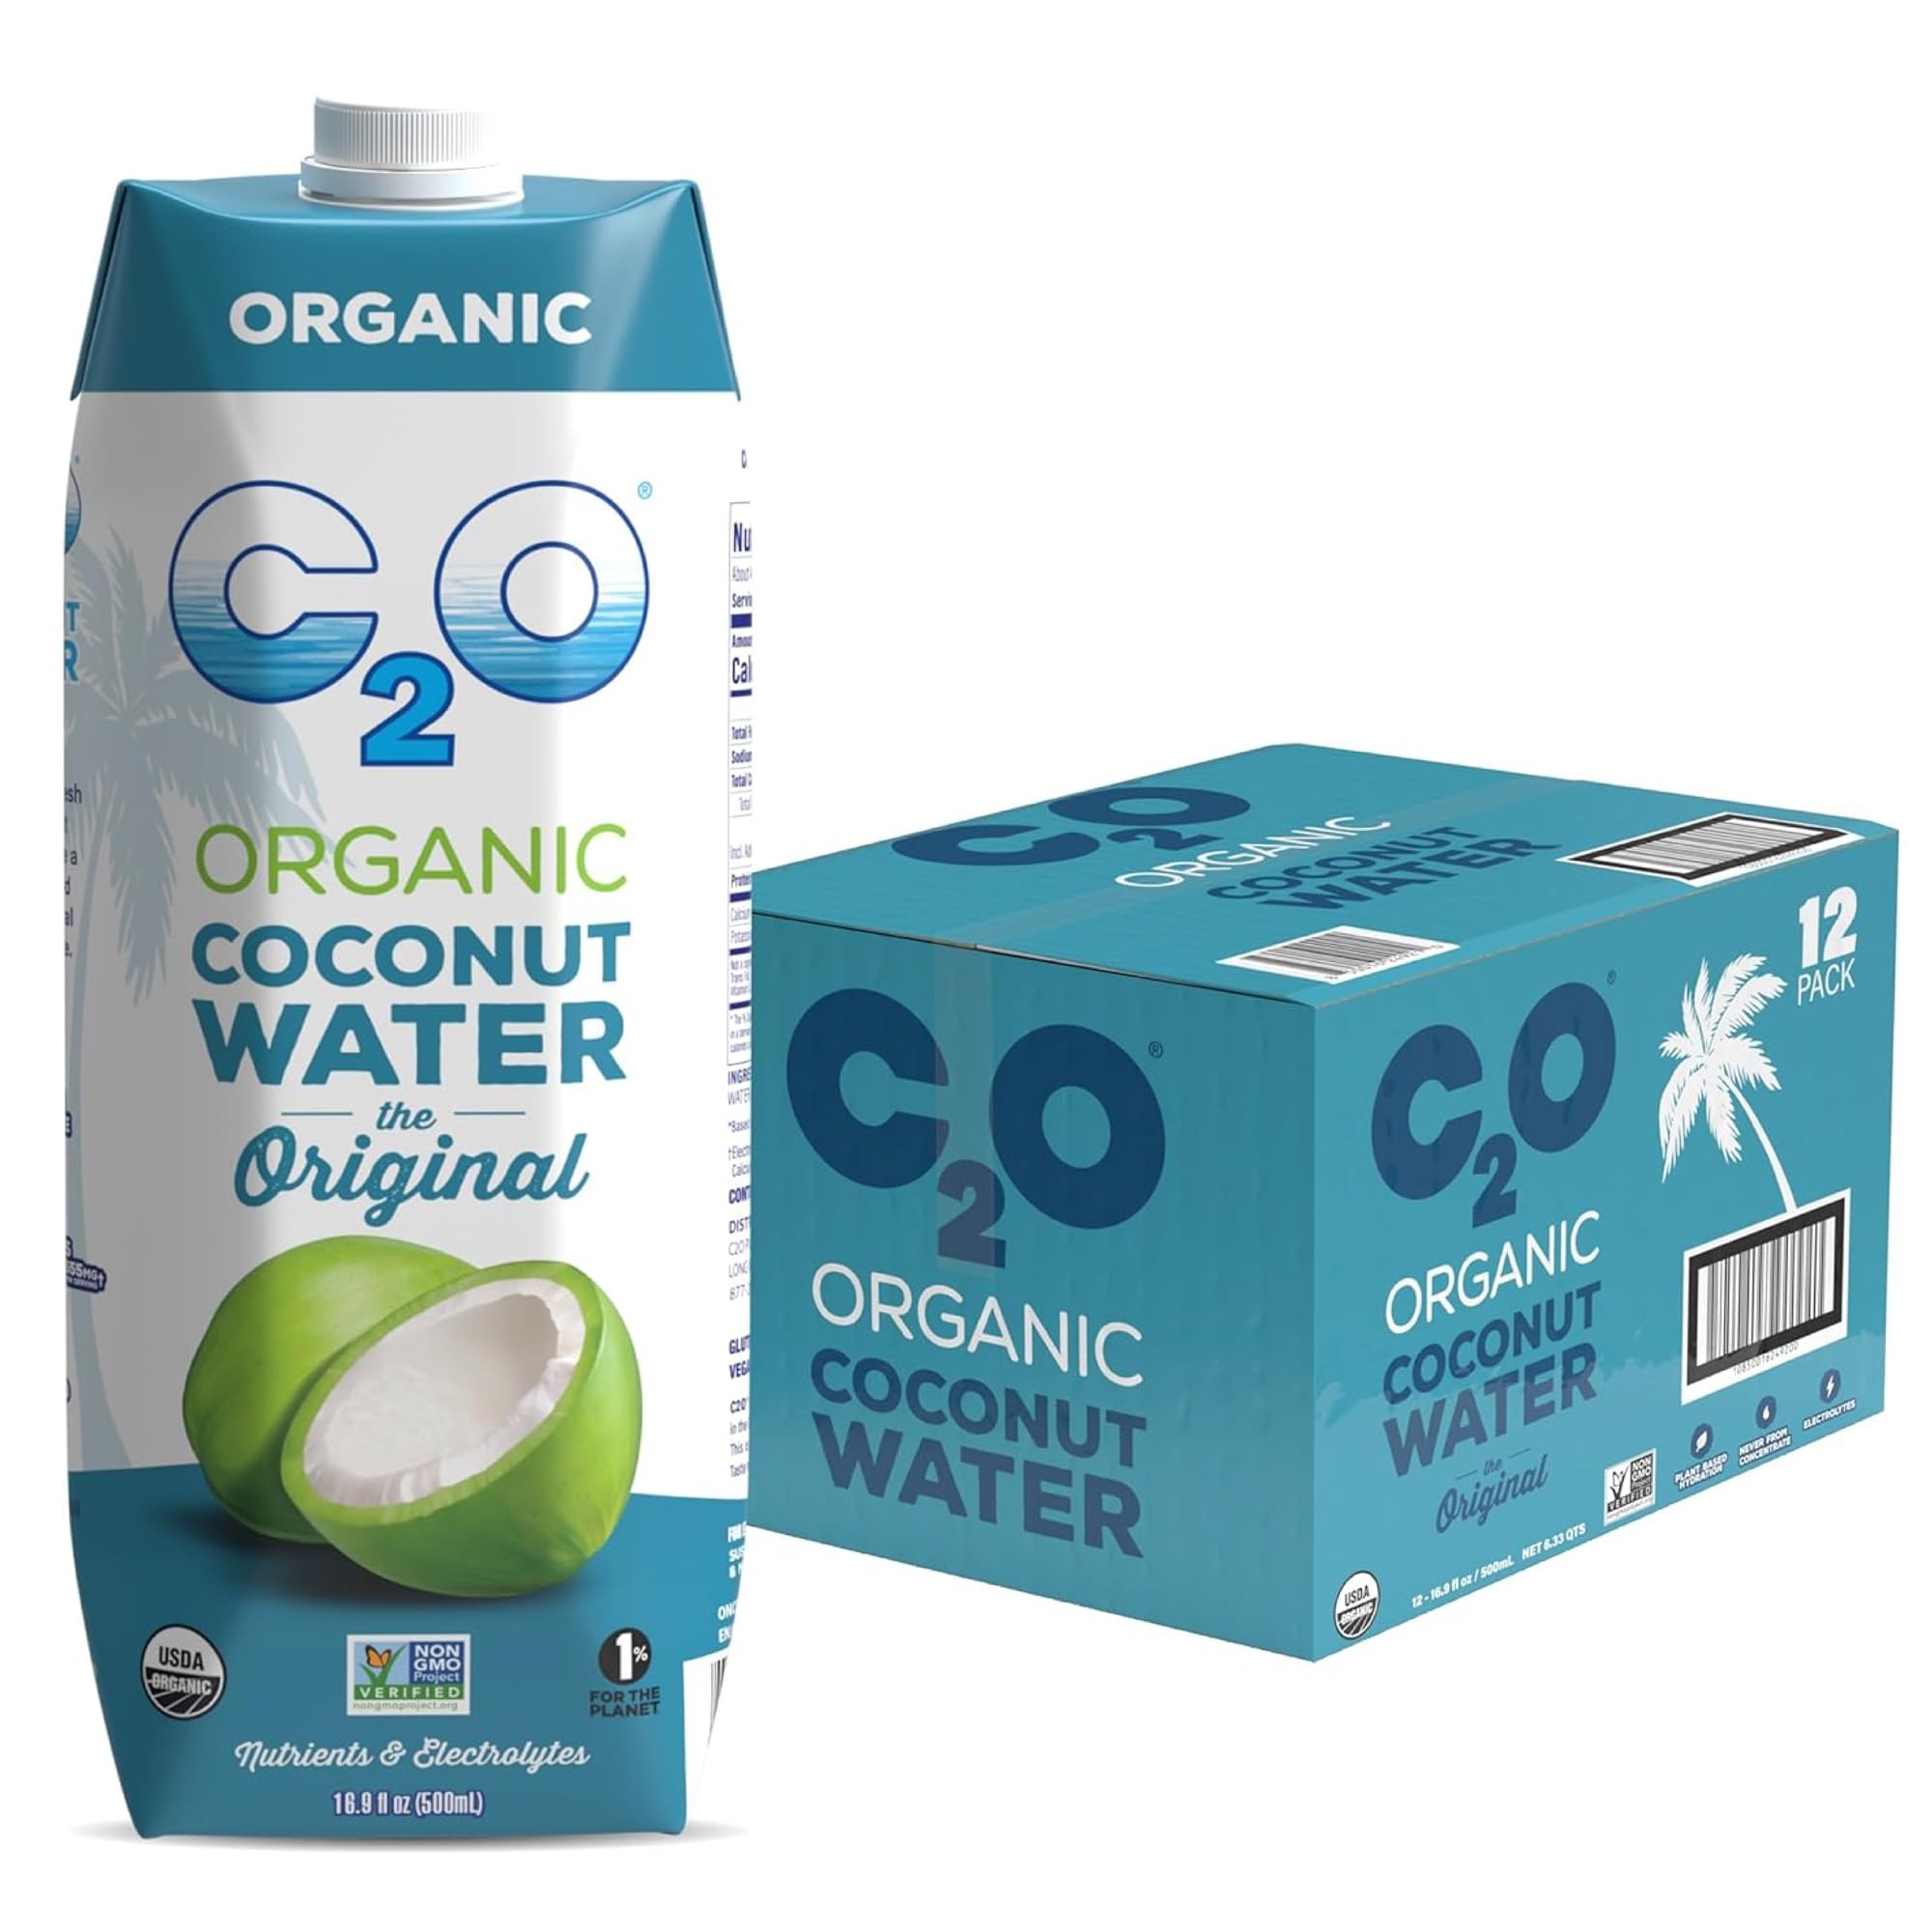
Item Name: C2O - Organic Coconut Water, The Original Flavor (12 Pack) - Made with Fresh Coconut Water - Plant Based, Non GMO - Natural Hydration, Essential Electrolytes, & Potassium - 12 Tetra Packs, 16.9 FL OZ
Bullet Point 1: Taste the Difference - Sourced from freshwater coconut groves to produce a signature blend with exceptional flavor and taste. One sip and you will understand what we mean by "Live Rejuvenated!!!" Simple organic goodness!
Bullet Point 2: Hydrate Better - Never from concentrate, plant-based, non-GMO, and packed with essential electrolytes per can so you can conquer thirst naturally and restore balance to your daily routine.
Bullet Point 3: Naturally Flavored - Made with real coconut water to deliver maximum refreshment. Our coconut water contains no artificial ingredients. Taste Paradise!!!
Bullet Point 4: C2O for Any Occasion - With multiple flavors and sizes, we have a coconut water for everyone. Choose from Original, Organic, Pulp, Pineapple, Mango, and more! Perfect for smoothies, on-the-go, and post-workout recovery.
Bullet Point 5: Why C2O? - Along with our Co-Op of farmers, we are dedicated to producing the finest coconuts in the world. We care about sustainability and are focused on developing thriving communities that support our farmers and their families.
Value: 202.8
Unit: Fl Oz

Price: 38.385